Bouncer

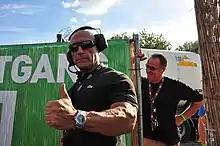
A bouncer giving the "thumbs up" signal

Although a common stereotype of bouncers is that of the thuggish brute, a good club security staff member requires more than just physical qualities such as strength and size: "The best bouncers don’t "bounce" anyone... they talk to people" (and remind them of the venue rules). Lee Vineyard states that the "tough guy" mentality and look of some bouncers, in which they have their sleeves rolled up to show off their biceps and they have their arms crossed, can actually create more potential for fights than a bouncer who greets patrons with a "hello", and is thus approachable.